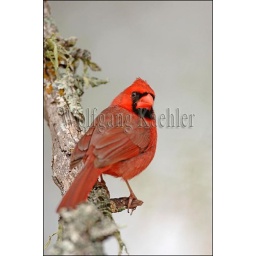
Usa, texas, hill country near hunt, northern cardinal, male in tree